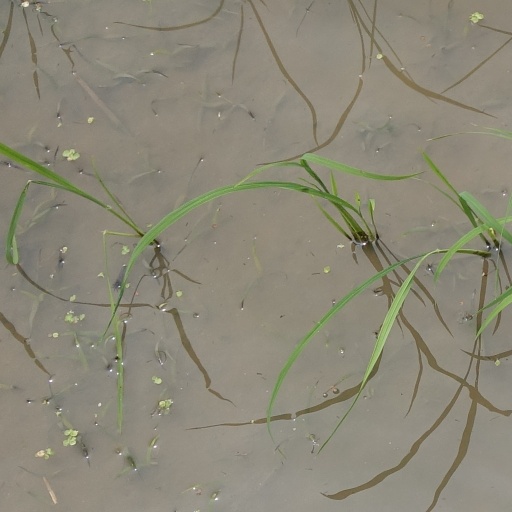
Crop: rice